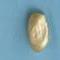
Maize quality: Good